Catherine Mavrikakis

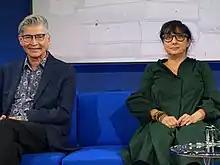
Catherine Mavrikakis and Paul Seesequasis, 2021

Catherine Mavrikakis (born January 7, 1961) is a Canadian academic and writer living in Quebec.